Paolo Pezzi

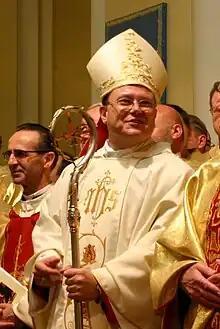

Paolo Pezzi, FSCB (born 8 August 1960), also known as Pavel Pezzi, is an Italian prelate of the Catholic Church, currently serving as the Latin Church archbishop of the Archdiocese of Moscow in Russia.